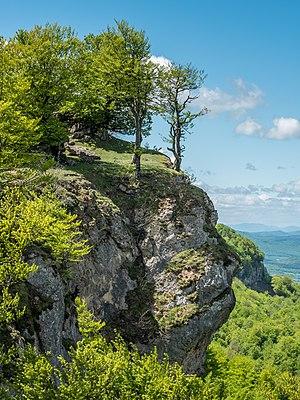
Le massif d'Urbasa, ou massif d'Entzia ou Iturrieta-Entzia, est un plateau d'environ 1 000 m de hauteur situé à la frontière entre le Nord-Est de la province d'Alava et la Navarre, près du Guipuscoa. Il comporte un grand plan qui descend abruptement dans la vallée d'Arakil, au nord, et de Améscoa Baja, au sud.